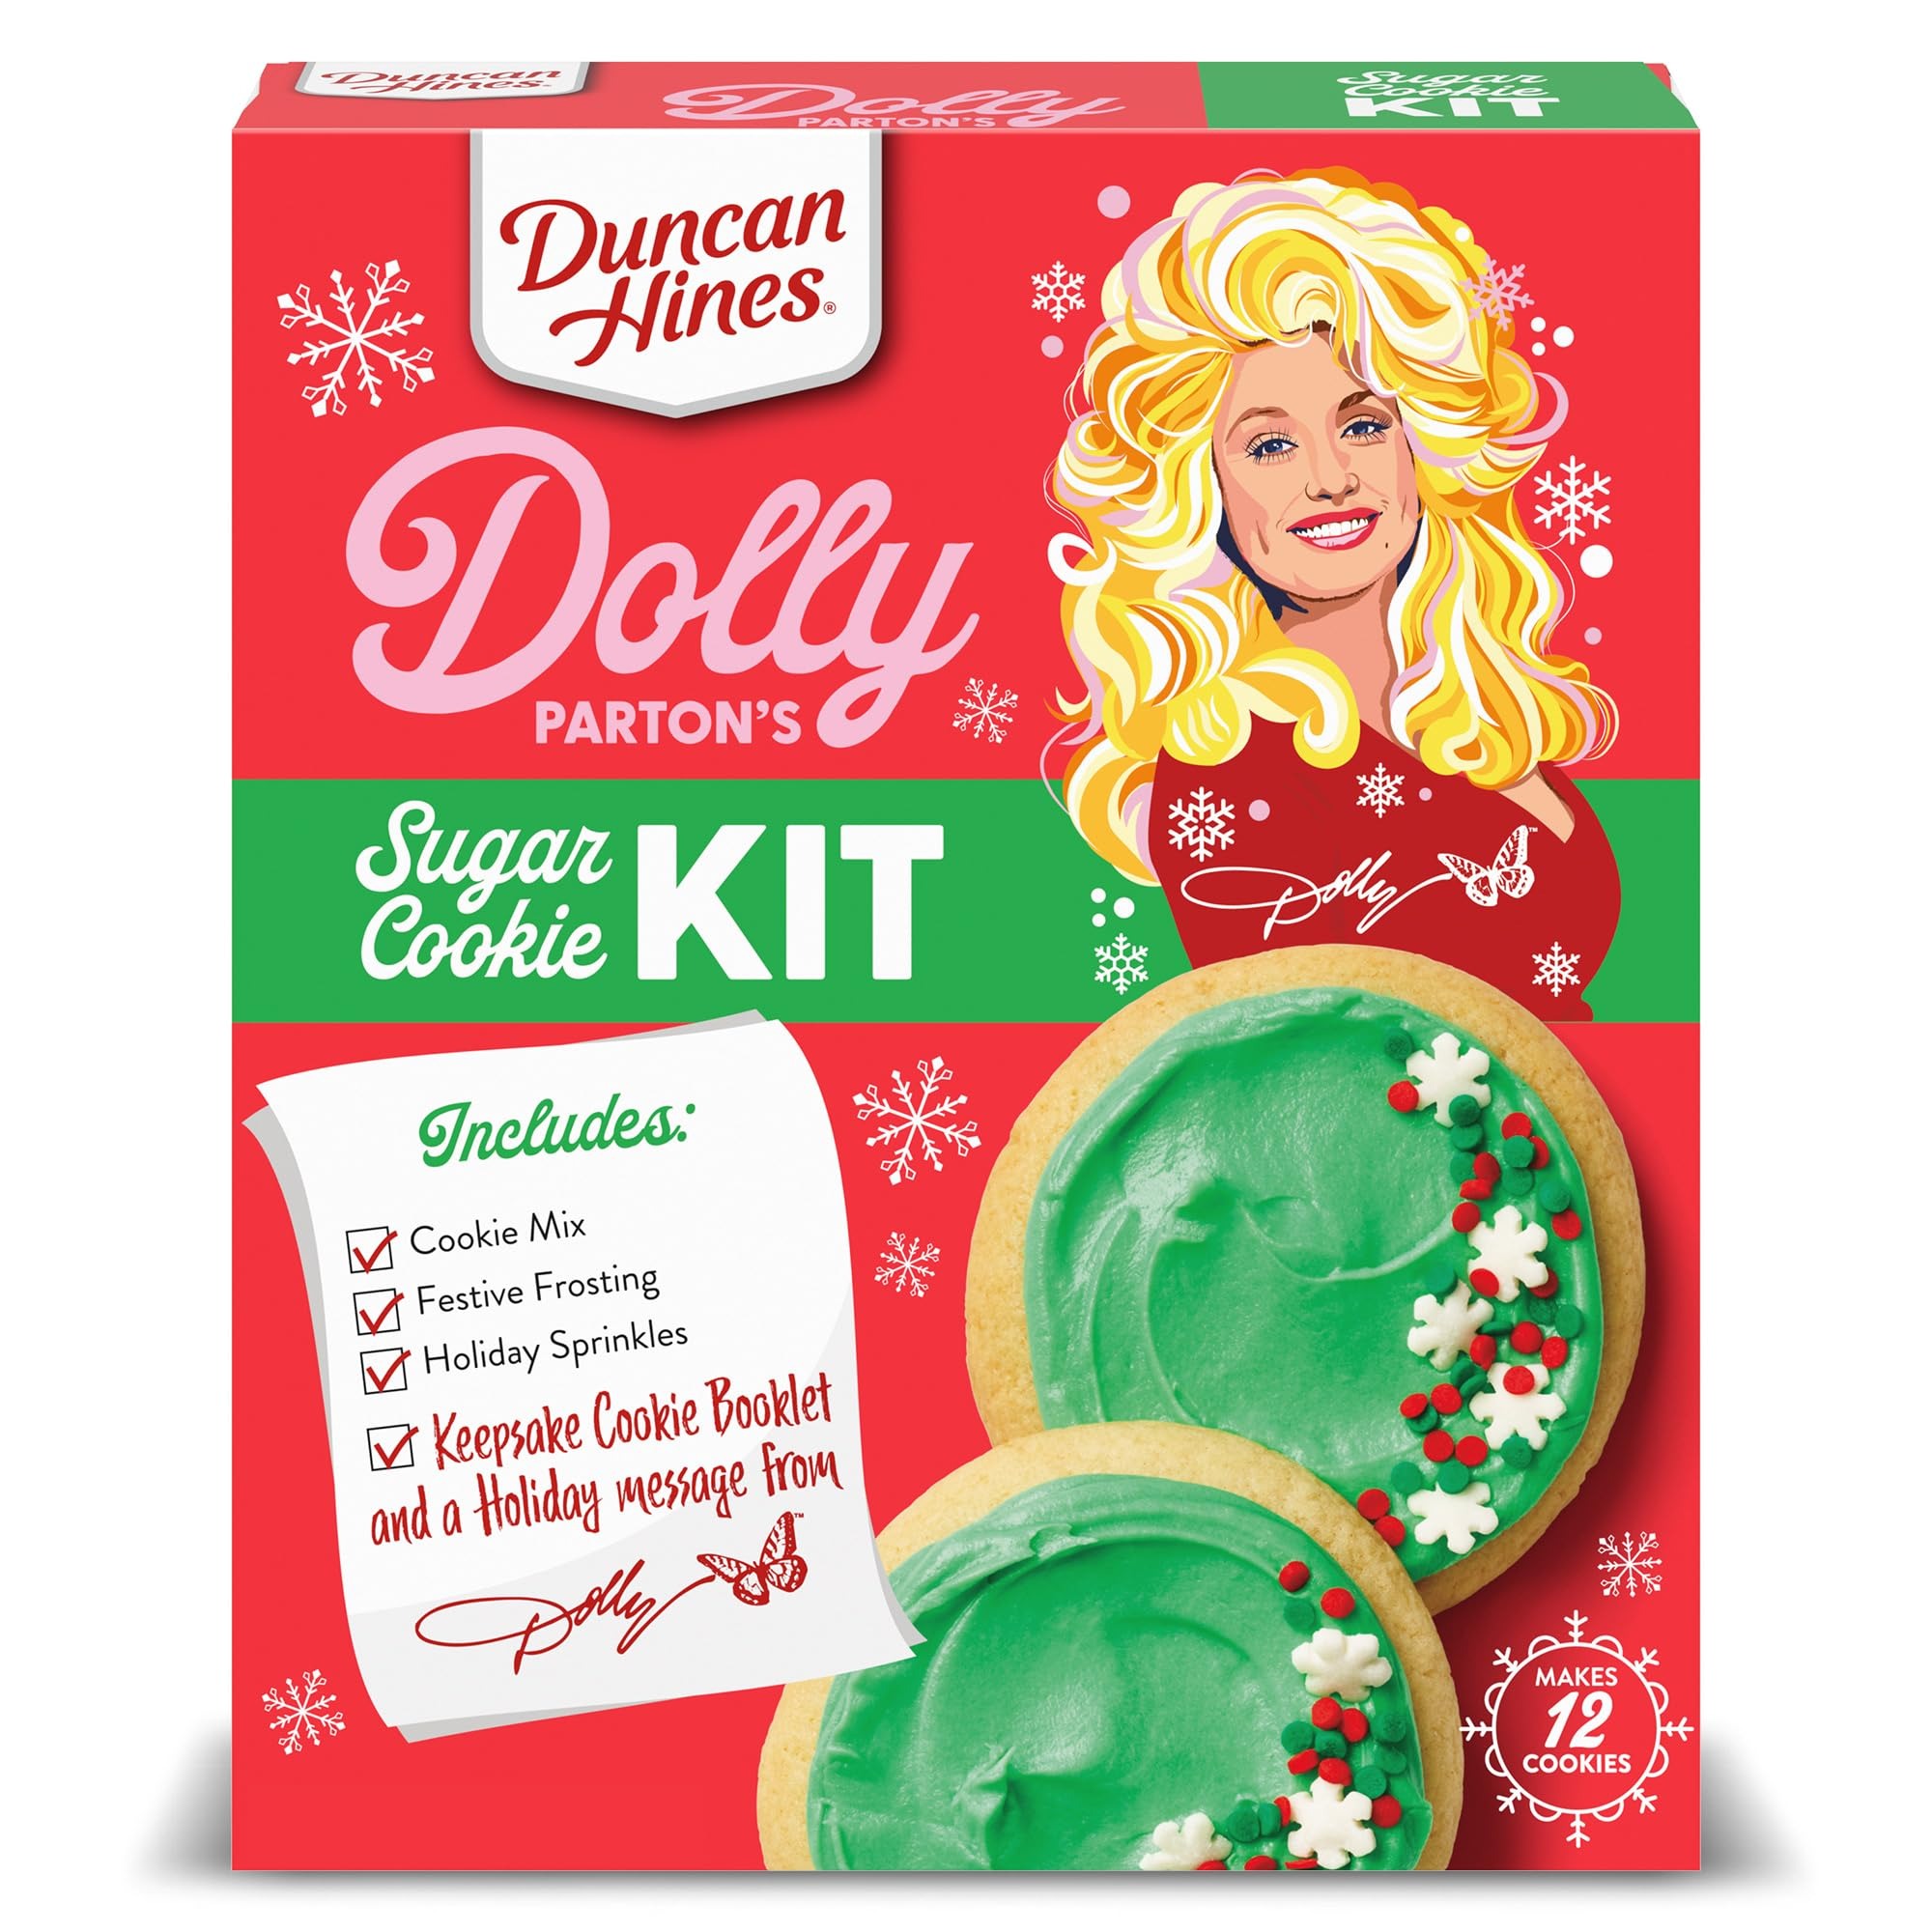
Item Name: Duncan Hines Dolly Parton's Sugar Cookie Mix, 16 oz.
Bullet Point 1: One 16 oz. box of Duncan Hines Dolly Parton's Sugar Cookie Mix
Bullet Point 2: Deliciously fun and festive sugar cookie mix
Bullet Point 3: Featuring Dolly Parton's favorite Cinnamon Swirl Cookies recipe on box
Bullet Point 4: Ideal for everyday desserts, festive treats or special snacks
Bullet Point 5: Stock up today on the sweet combination of Duncan Hines and Dolly Parton
Value: 16.0
Unit: Ounce

Price: 9.06